Jason Narducy

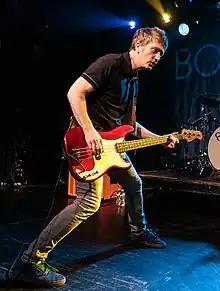
Narducy in 2016

Jason V. Narducy is an American musician from Evanston, Illinois, United States.